Newports Institute of Communications and Economics

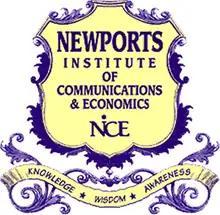

Newports Institute of Communications and Economics (NICE) is a private institute in Karachi, Sindh, Pakistan.